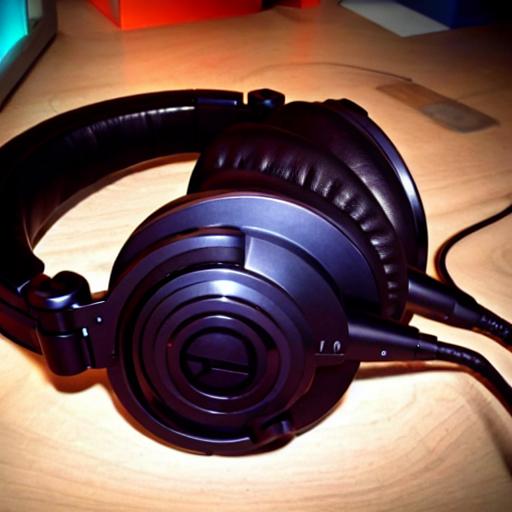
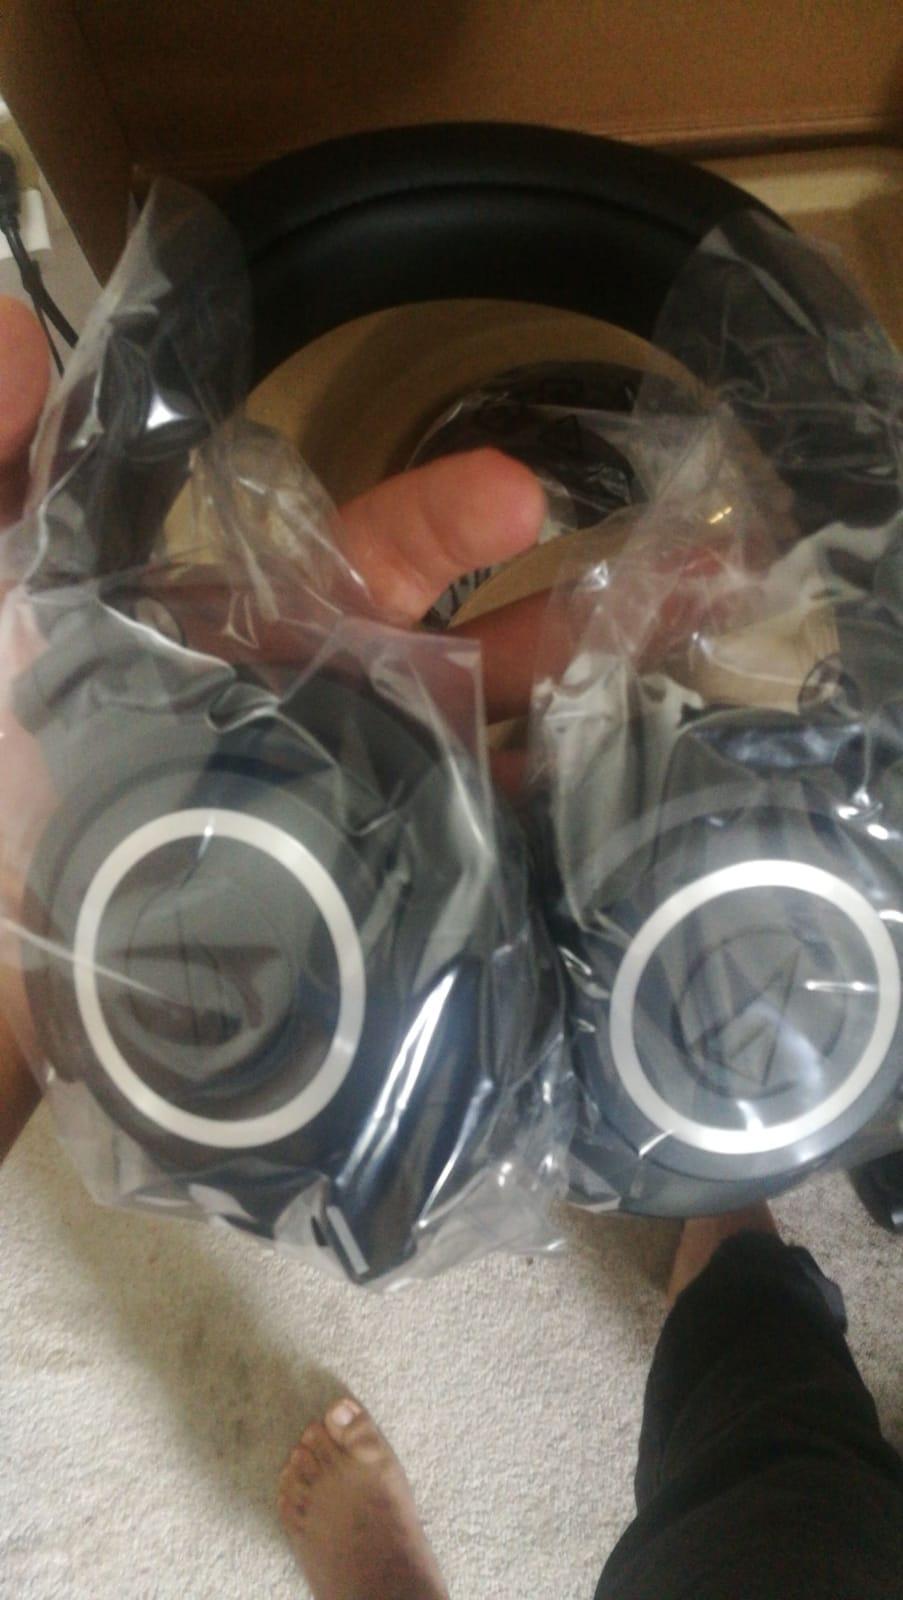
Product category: headphones
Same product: no